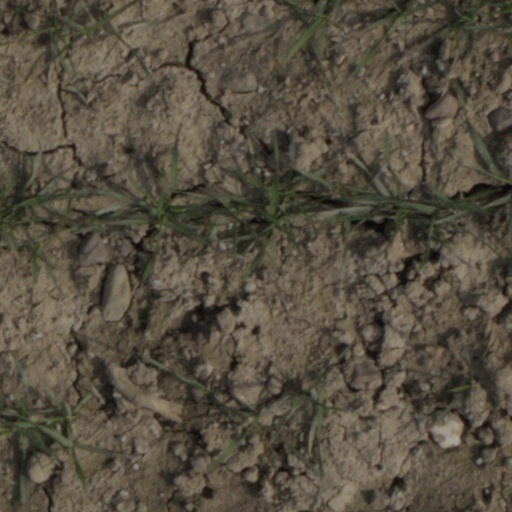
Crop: wheat